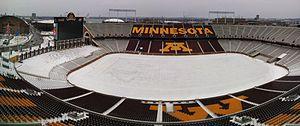
Le TCF Bank Stadium est un stade de football américain situé à Minneapolis dans le Minnesota.